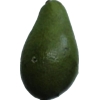
Label: green_avocado